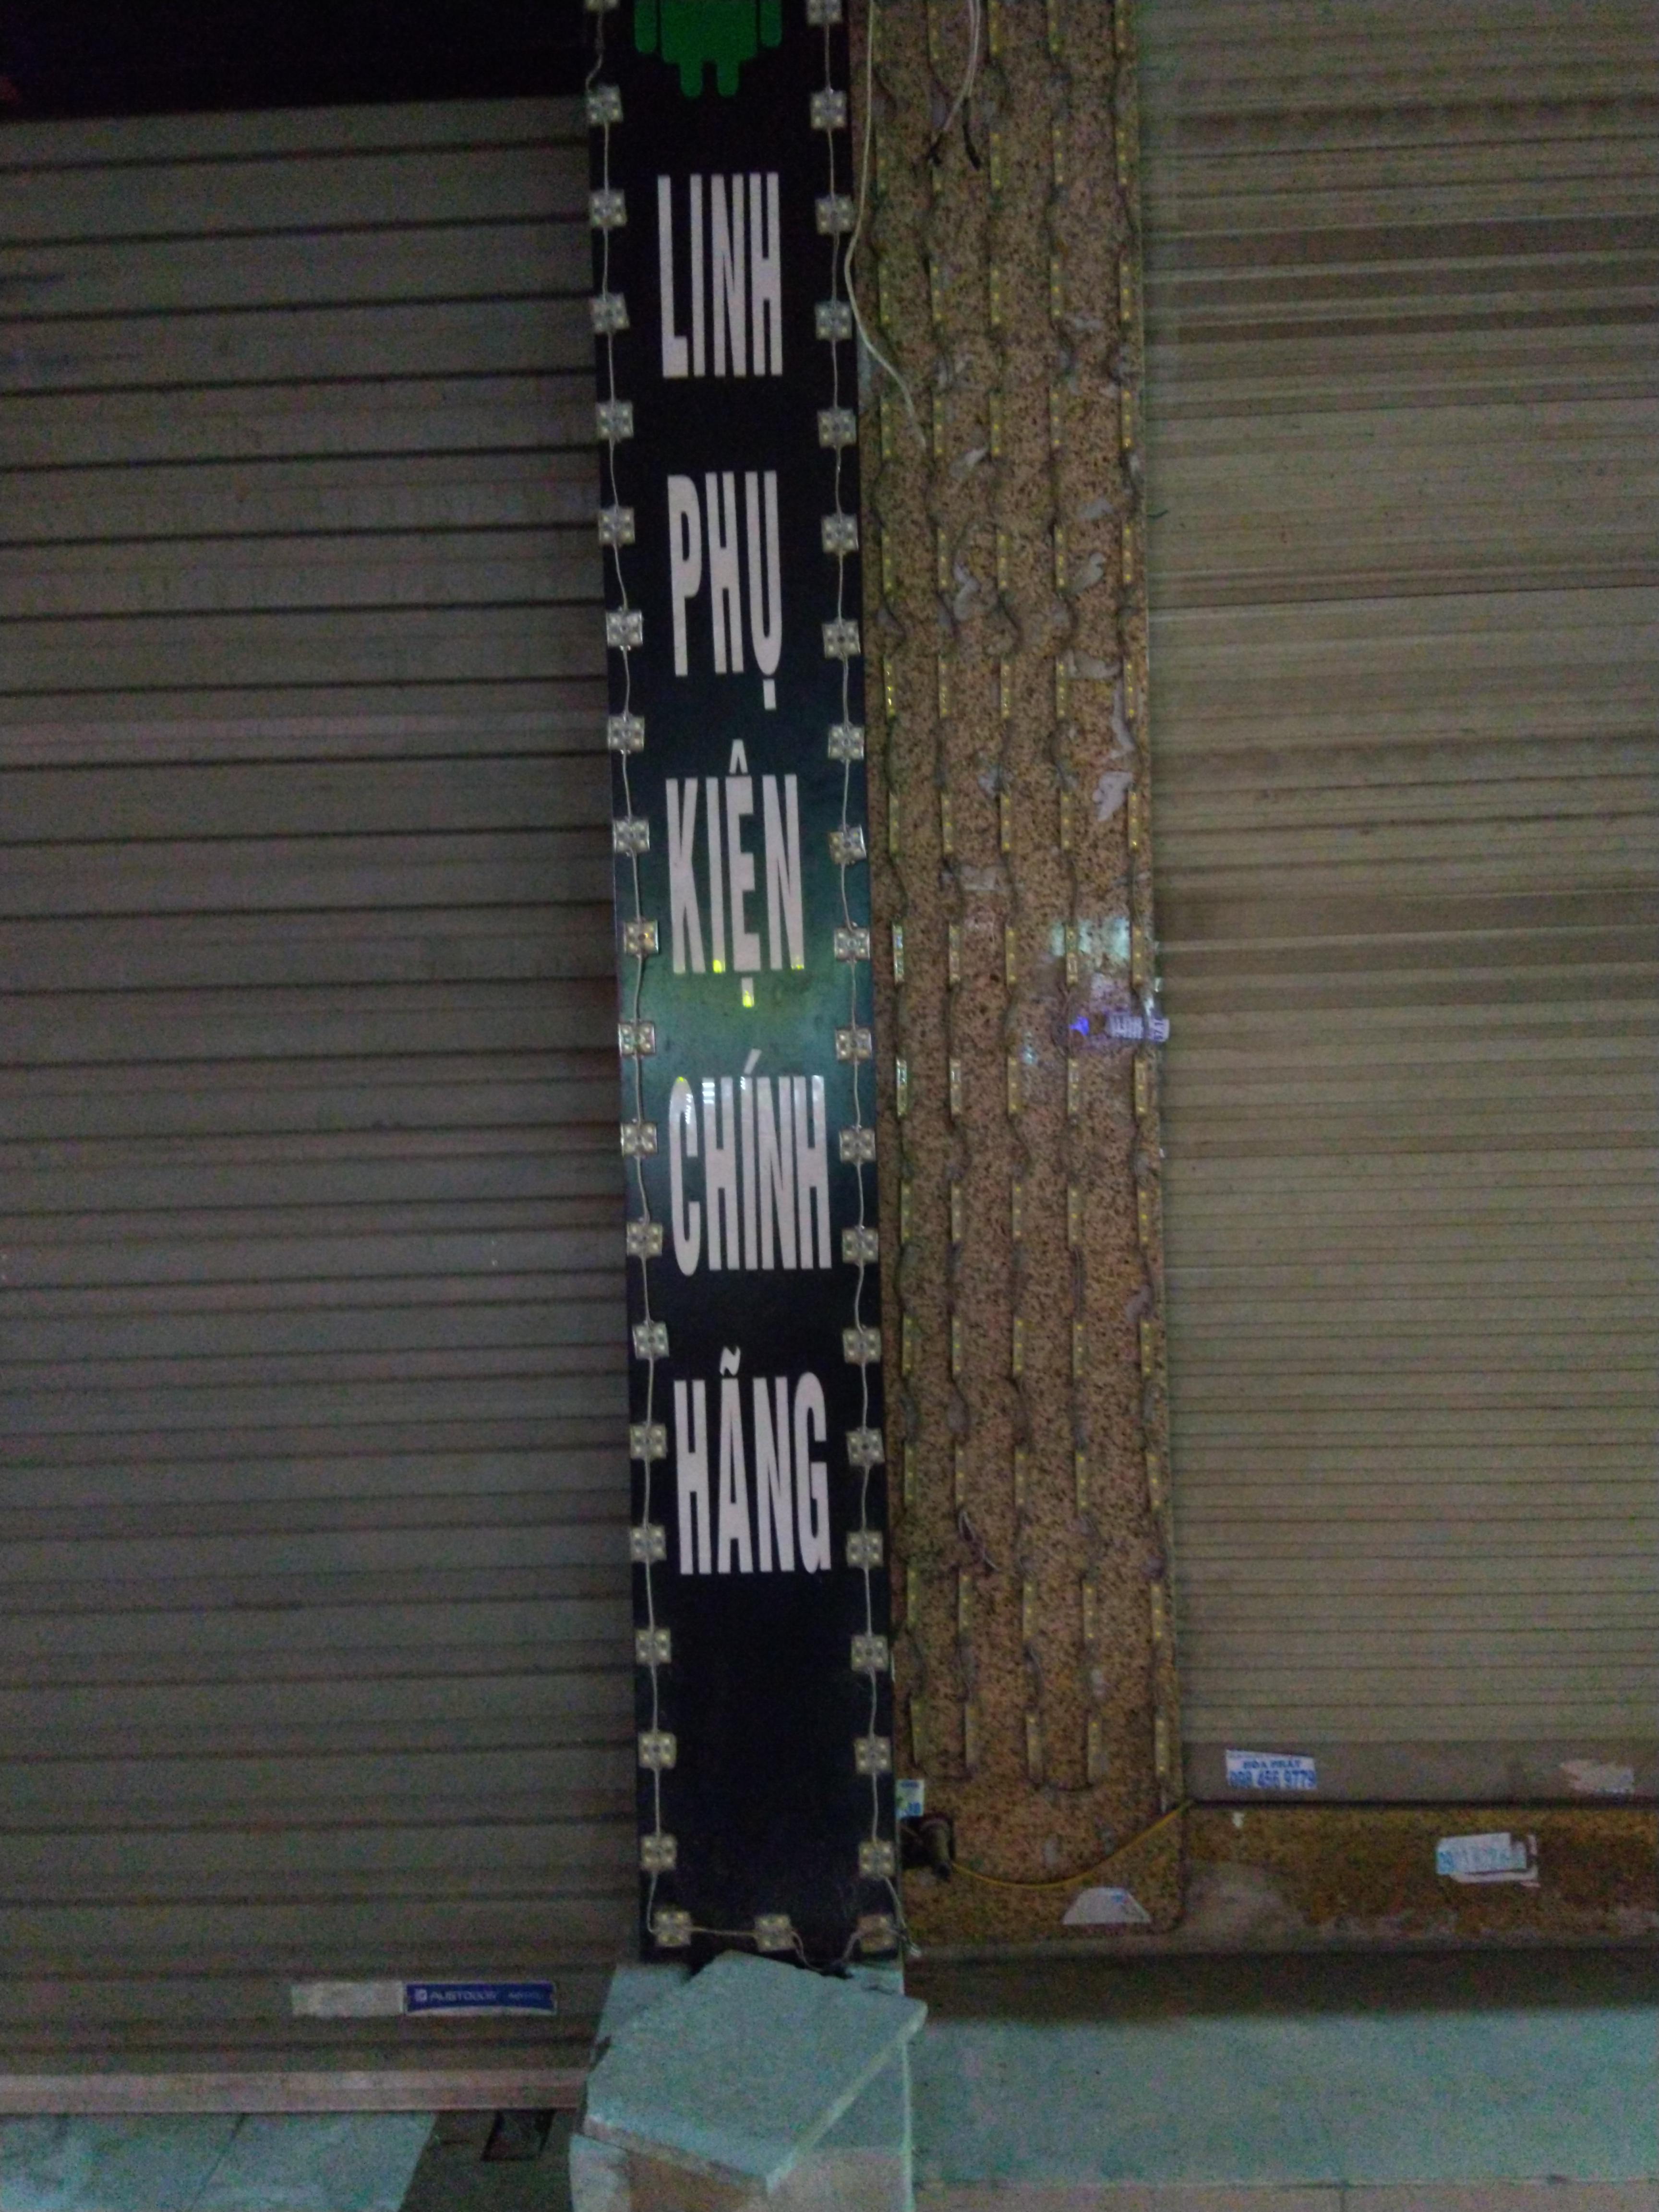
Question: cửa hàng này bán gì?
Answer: cửa hàng này bán linh phụ kiện chính hãng